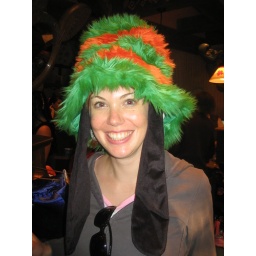
I don't know what this hat was all about. But Jill still looked cute in it.